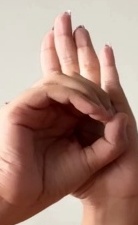
ASL sign: 0